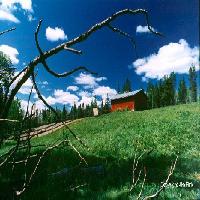
Weather: sun or clear